Pizza layout

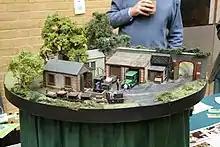
A more sophisticated pizza layout in O9 gauge, with highly detailed scenery. It can be rotated to present any of three 120° scenes to the observer.

Building this minimum-size layout requires a small gauge. Most pizzas use 9mm gauge, as for N gauge. Z gauge and the esoteric smaller gauges would be useful too, but their costs are more than 9mm and there are fewer options available. Other gauges up to the popular H0/OO 16.5mm gauge are also used, but almost only as narrow-gauge models.